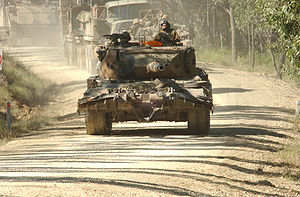
Leopard 1 (kampvogn) / Tårn & bevæbning
Australsk Leopard 1, med mineplov monteret
Leopard 1 er en mellemtung kampvogn, produceret i Vesttyskland fra 1965.